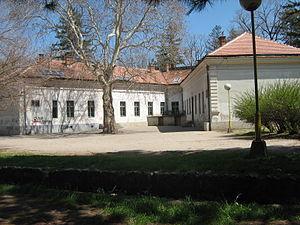
La vieille école élémentaire à Sokobanja se trouve à Sokobanja et dans le district de Zaječar, en Serbie. Elle est inscrite sur la liste des monuments culturels protégés de la République de Serbie.